Wellington Mounted Rifles Regiment

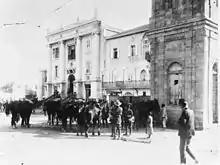
The Wellington regiment captures Jaffa; 16 November 1917.

On 10 November the regiment returned to Beersheba, and the New Zealand brigade were ordered to move across the British front to the opposite flank. Four days later, just after 11:00, the 6th Squadron assisted the Canterbury Mounted Rifles in capturing a Turkish post defending the Wadi Hanein. But they could then see Turkish troops gathering in a nearby orange grove, and more Turkish troops to the north. When the rest of the brigade arrived Meldrum ordered an immediate attack. The regiment was to advance along the main road, with the Auckland Mounted Rifles on their left. The Somerset Battery Royal Horse Artillery and the Machine-Gun Squadron would provide fire support. The Canterbury Mounted Rifles would be the reserve. At 13:30, covered by artillery fire, the 9th Squadron started the assault. Their first target was a trench system at the top of the hill. Supported by covering fire from a 6th Squadron troop, they charged and captured the position, also capturing a Lewis Gun and a Turkish machine-gun. As the 2nd Squadron secured the position, the 9th Squadron continued forward for their secondary objective, which they charged and captured; here they captured two more machine-guns. At 14:15 the Auckland Mounted Rifles sighted a strong Turkish force preparing for a counter-attack, which began fifteen minutes later. Part of the assault came up against the left of the 9th Squadron, who fought off the attack with the support of five machine-guns. On the other flank the Auckland Mounted Rifles were under severe pressure and the regiment was ordered to assist them. Two troops from the 2nd Squadron mounted and galloped forward around across open ground. They then dismounted and charged a machine-gun post on the top of a knoll. Engaging the defenders in hand-to-hand combat, they captured the post and another machine-gun. From the knoll they were able to enfilade the Turkish troops attacking the Aucklanders, and forced them to retire. It was now 16:00 and the 9th Squadron, taking advantage of the Turkish withdrawal, charged and occupied the Turkish position in front of them. The 6th Squadron, on the right, also moved forward to support them. This prompted a general Turkish retirement, and by dusk they had left the battlefield. The Allies evacuated their wounded and, expecting another attack at dawn, prepared their defences. At 23:00 an Australian squadron and a camel squadron arrived to support the brigade. The regiment's casualties during the battle were eleven dead and forty-six wounded. Against that they had captured thirty-four prisoners as well as seven machine-guns and other military supplies.